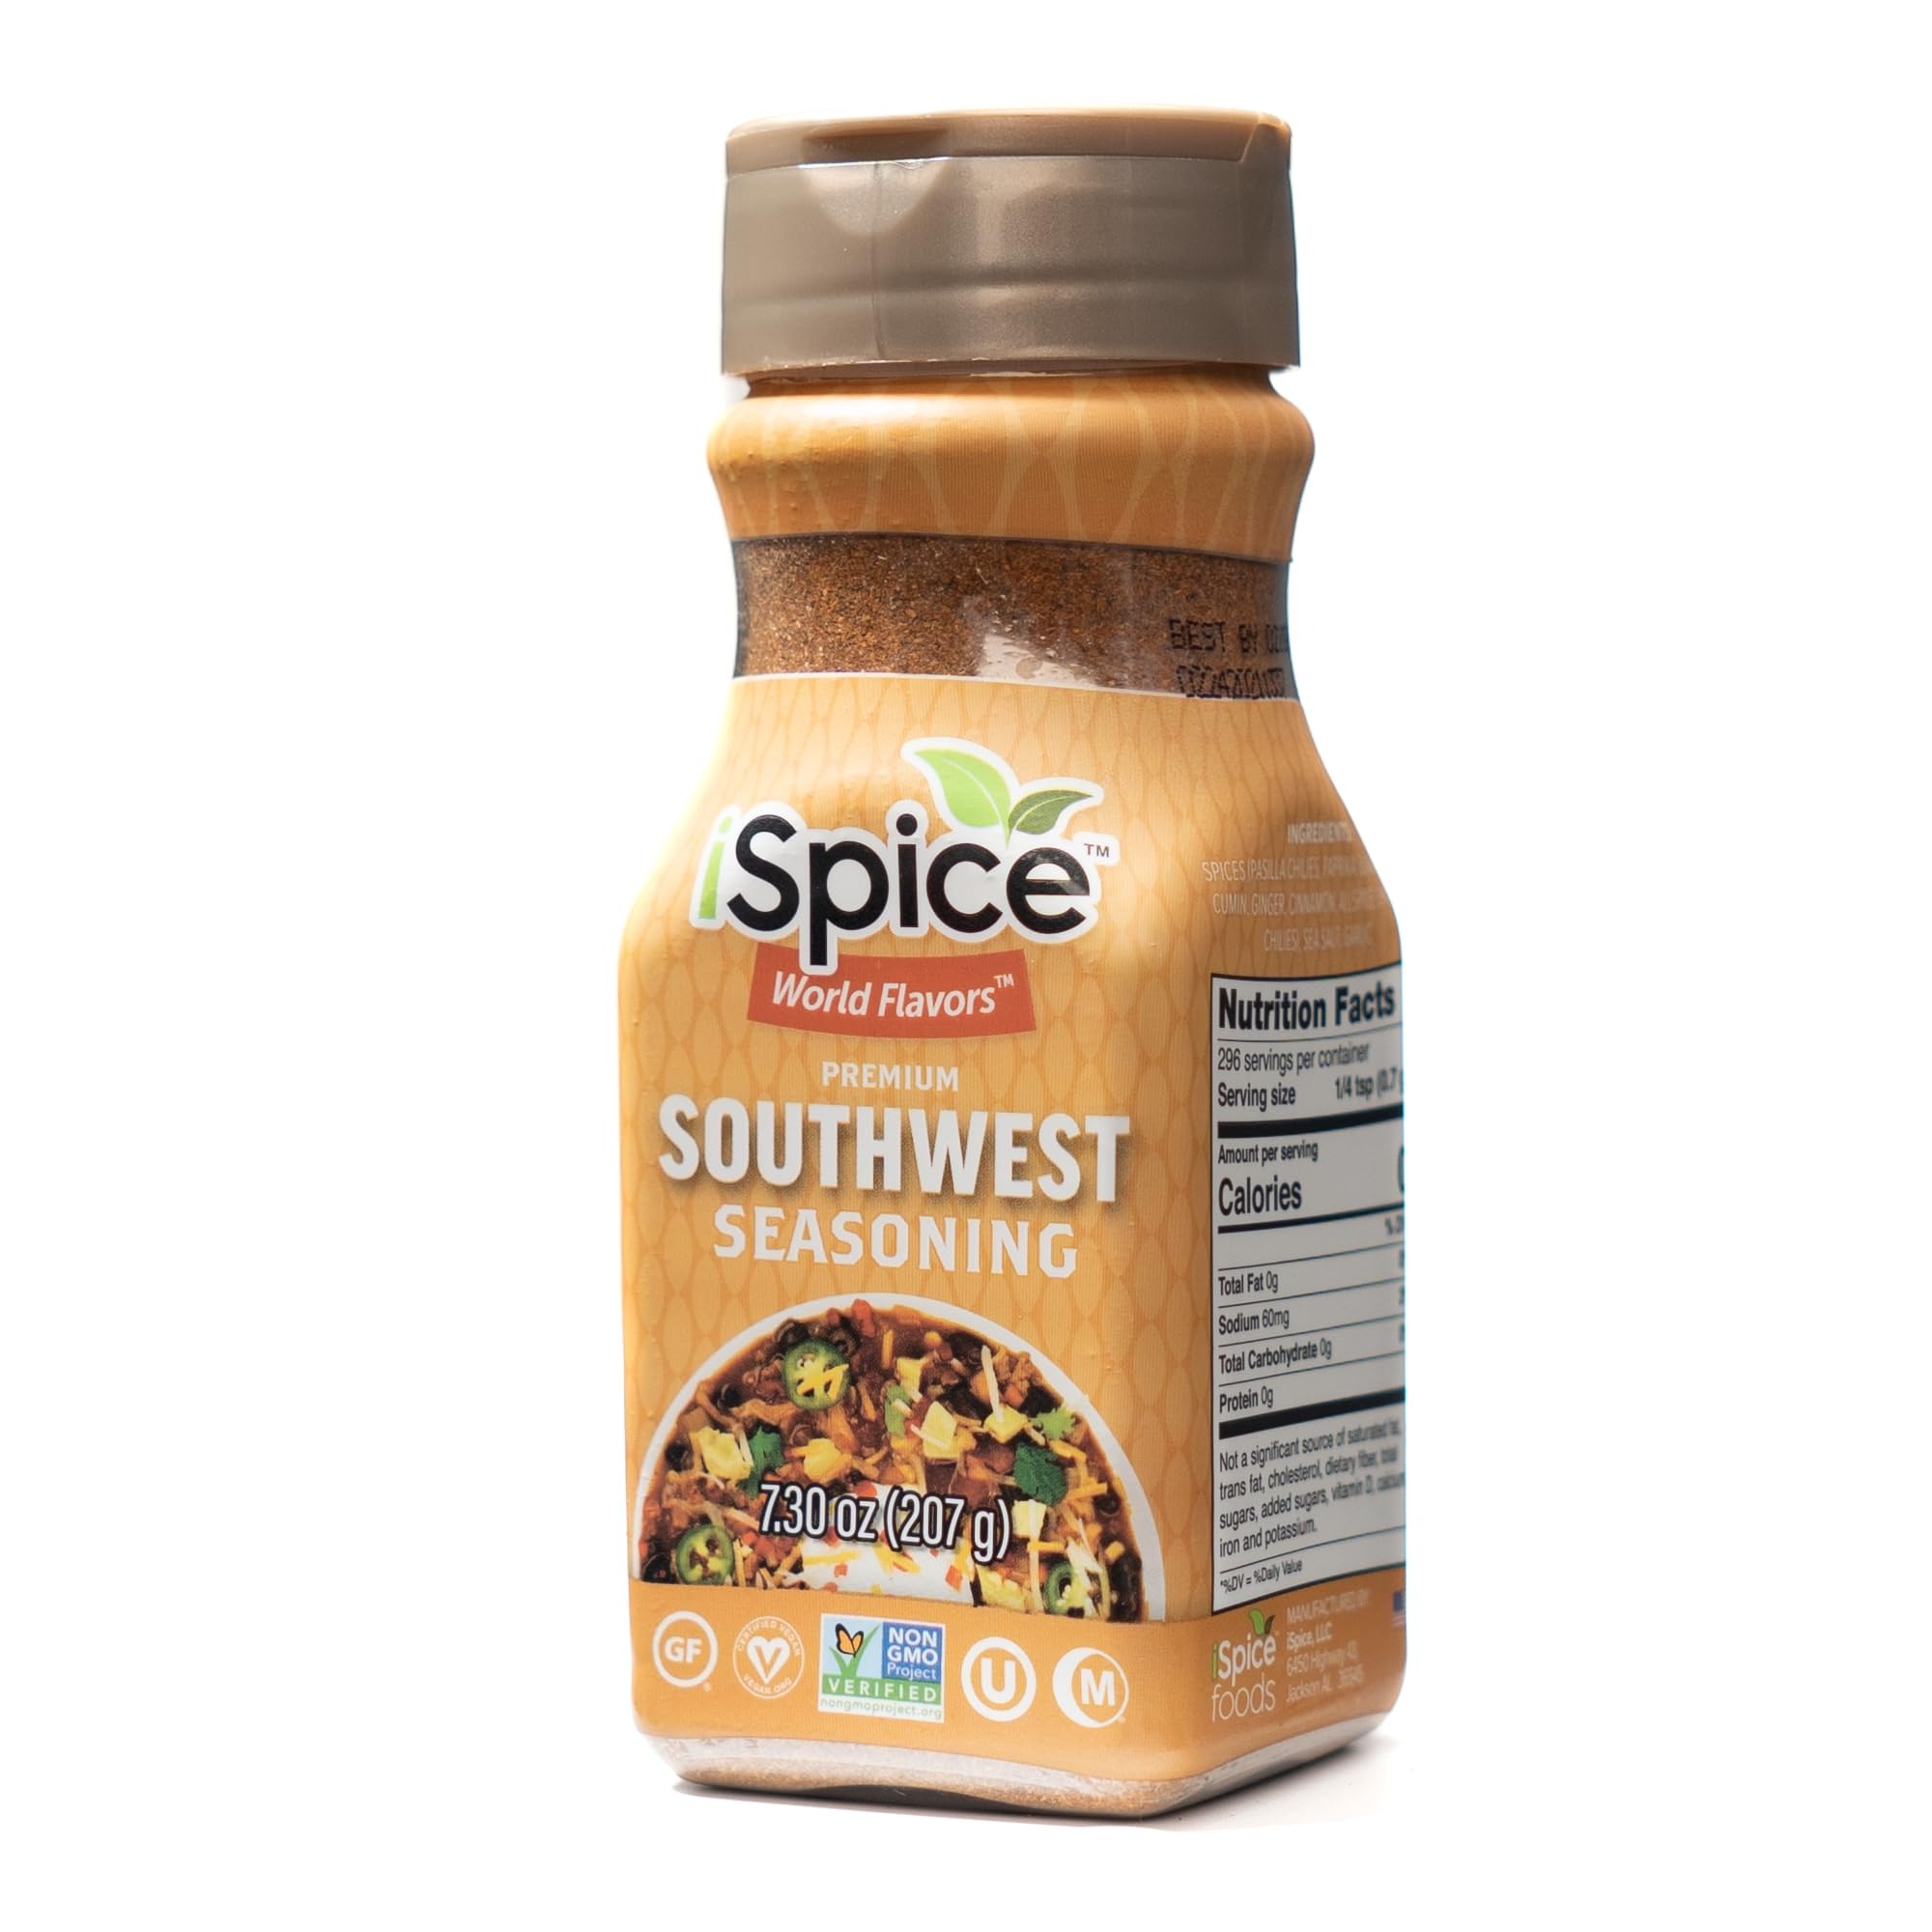
Item Name: iSpice - SOUTHWEST SEASONING World Flavor Super Spice Blend | All Natural | Ready to use as is | No preparation is necessary
Bullet Point 1: Bold Flavor: Southwest Seasoning combines a vibrant mix of spices, herbs, and chili peppers, delivering a bold, smoky, and slightly spicy flavor profile to elevate your dishes.
Bullet Point 2: Premium Quality: Our Southwest Seasoning is crafted from high-quality, all-natural ingredients, ensuring a potent and aromatic blend free from artificial colors, flavors, and preservatives.
Bullet Point 3: Versatile Uses: Perfect for grilling, roasting, and sautéing, Southwest Seasoning adds a delightful kick to a variety of dishes, including meats, seafood, vegetables, and even popcorn.
Bullet Point 4: Authentic Taste: Inspired by the traditional flavors of the American Southwest, our seasoning blend offers an authentic taste experience reminiscent of Tex-Mex and Southwestern cuisine.
Bullet Point 5: Easy Storage: Packaged in a resealable, airtight container, our Southwest Seasoning maintains its freshness, flavor, and potency, ensuring a high-quality product with every use.
Value: 7.3
Unit: Ounce

Price: 9.99